Smith Electric Vehicles

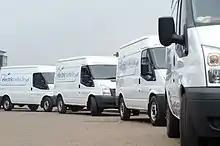
Smith Edison electric vans at the University of Warwick, England

Frito-Lay was a major US customer, with 176 Newton delivery trucks in operation by January 2011 (about one percent of Frito-Lay's total fleet). Other American customers included Coca-Cola, AT&T, Pacific Gas and Electric Company (PG&E), Staples and the U.S. Marine Corps.